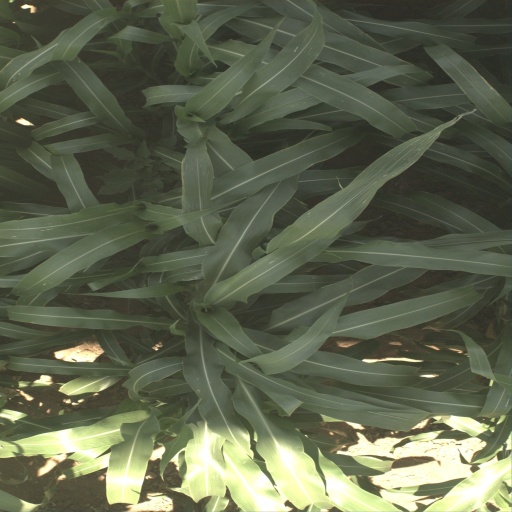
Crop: sorghum